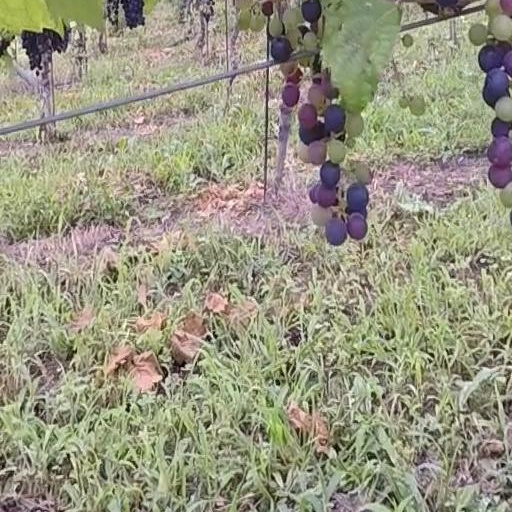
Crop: grape